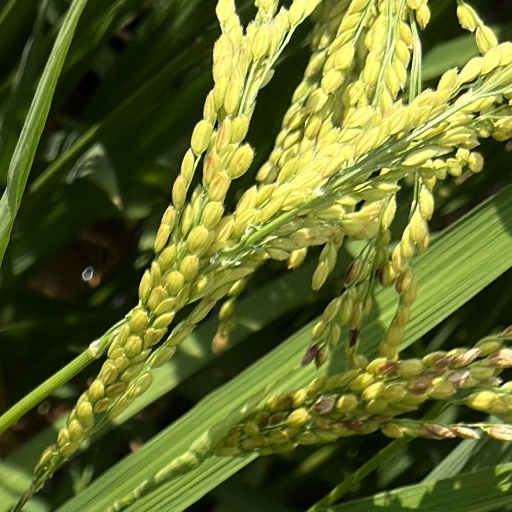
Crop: rice